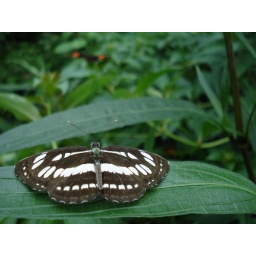
This was taken on Memorial Day 2008 at the butterfly house in Faust Park, St. Louis, MO.